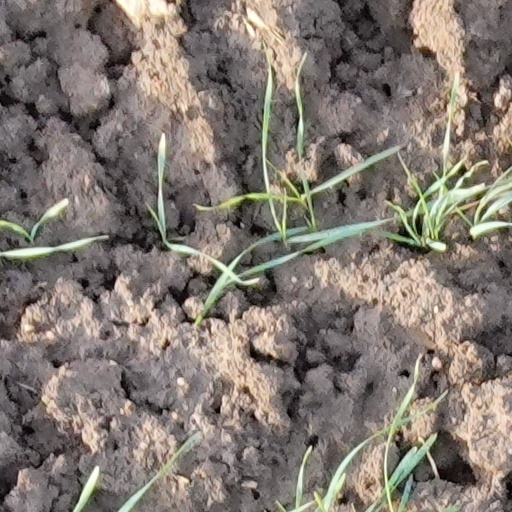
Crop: wheat